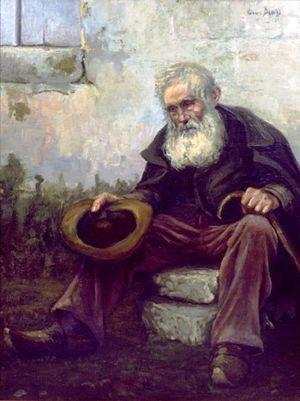
Louis Dewis est un peintre postimpressionniste belge ayant vécu la majeure partie de sa vie en France.